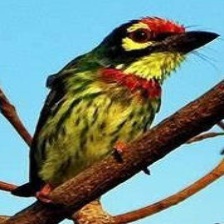
Species: COPPERSMITH BARBET
Scientific name: MEGALAIMA HAEMACEPHALA